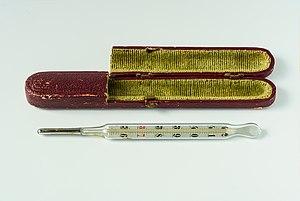
Thermomètre médical à mercure avec sa boite
Le thermomètre à mercure a été inventé par Gabriel Fahrenheit en 1724. Son fonctionnement repose sur du mercure contenu dans un tube de verre. Le volume du mercure, donc la longueur de la colonne dans le tube, est fonction de sa température. On peut lire cette dernière grâce à des marques inscrites le long du tube. Pour augmenter la sensibilité du thermomètre, une ampoule plus large que le tube est formée à l'une de ses extrémités et remplie de mercure ; les petites variations de volume du mercure se traduisent alors par de grands déplacements de l'extrémité de la colonne. L'autre extrémité du tube est remplie d'azote, à une pression plus faible que la pression atmosphérique.